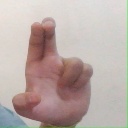
अक्षर: आ